Jean Juvénal des Ursins

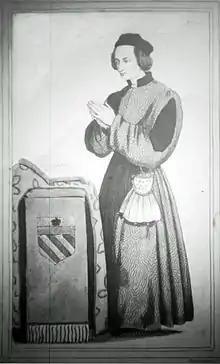

Jean (II) Juvénal des Ursins (1388–1473), the son of the royal jurist and provost of the merchants of Paris Jean Juvénal, was a French cleric and historian. He is the author of several legal treatises and clerical publications and the "Histoire de Charles VI, Roy de France" is attributed to him. His works serve as some of the main sources for information relating to the Armagnac-Burgundian Civil War and the final phase of the Hundred Years' War.